John James Heidegger

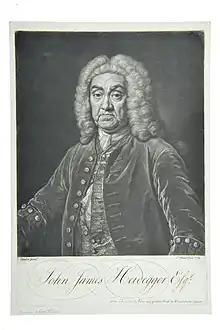
John James Heidegger. Portrait by John Faber the Younger after Jean-Baptiste van Loo.

John James (Johann Jacob) Heidegger (Zürich 19 June 1666 – Richmond upon Thames 5 September 1749) was a leading impresario of masquerades in England in the early part of the 18th century.